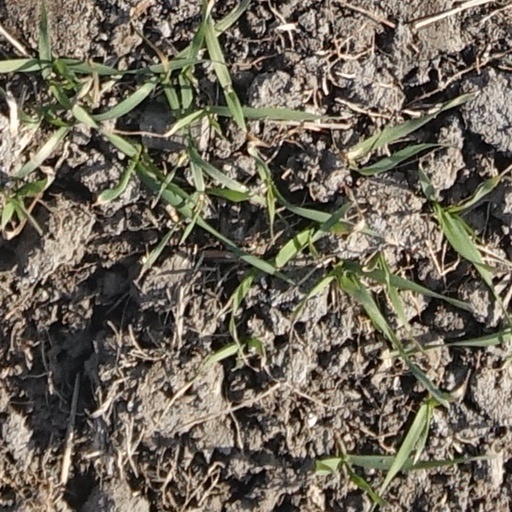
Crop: wheat